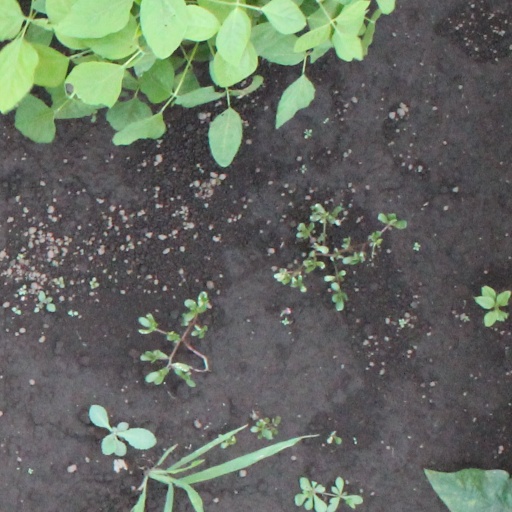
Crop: soybean